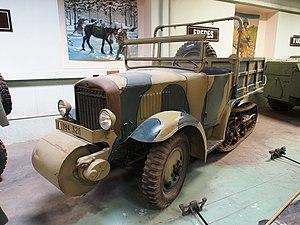
Liste des véhicules Unic par date de fabrication